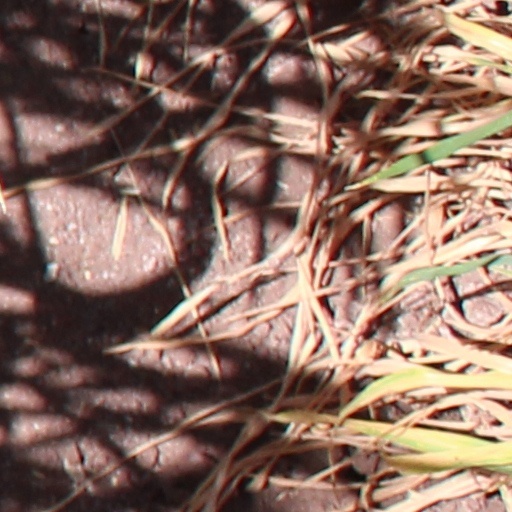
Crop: wheat